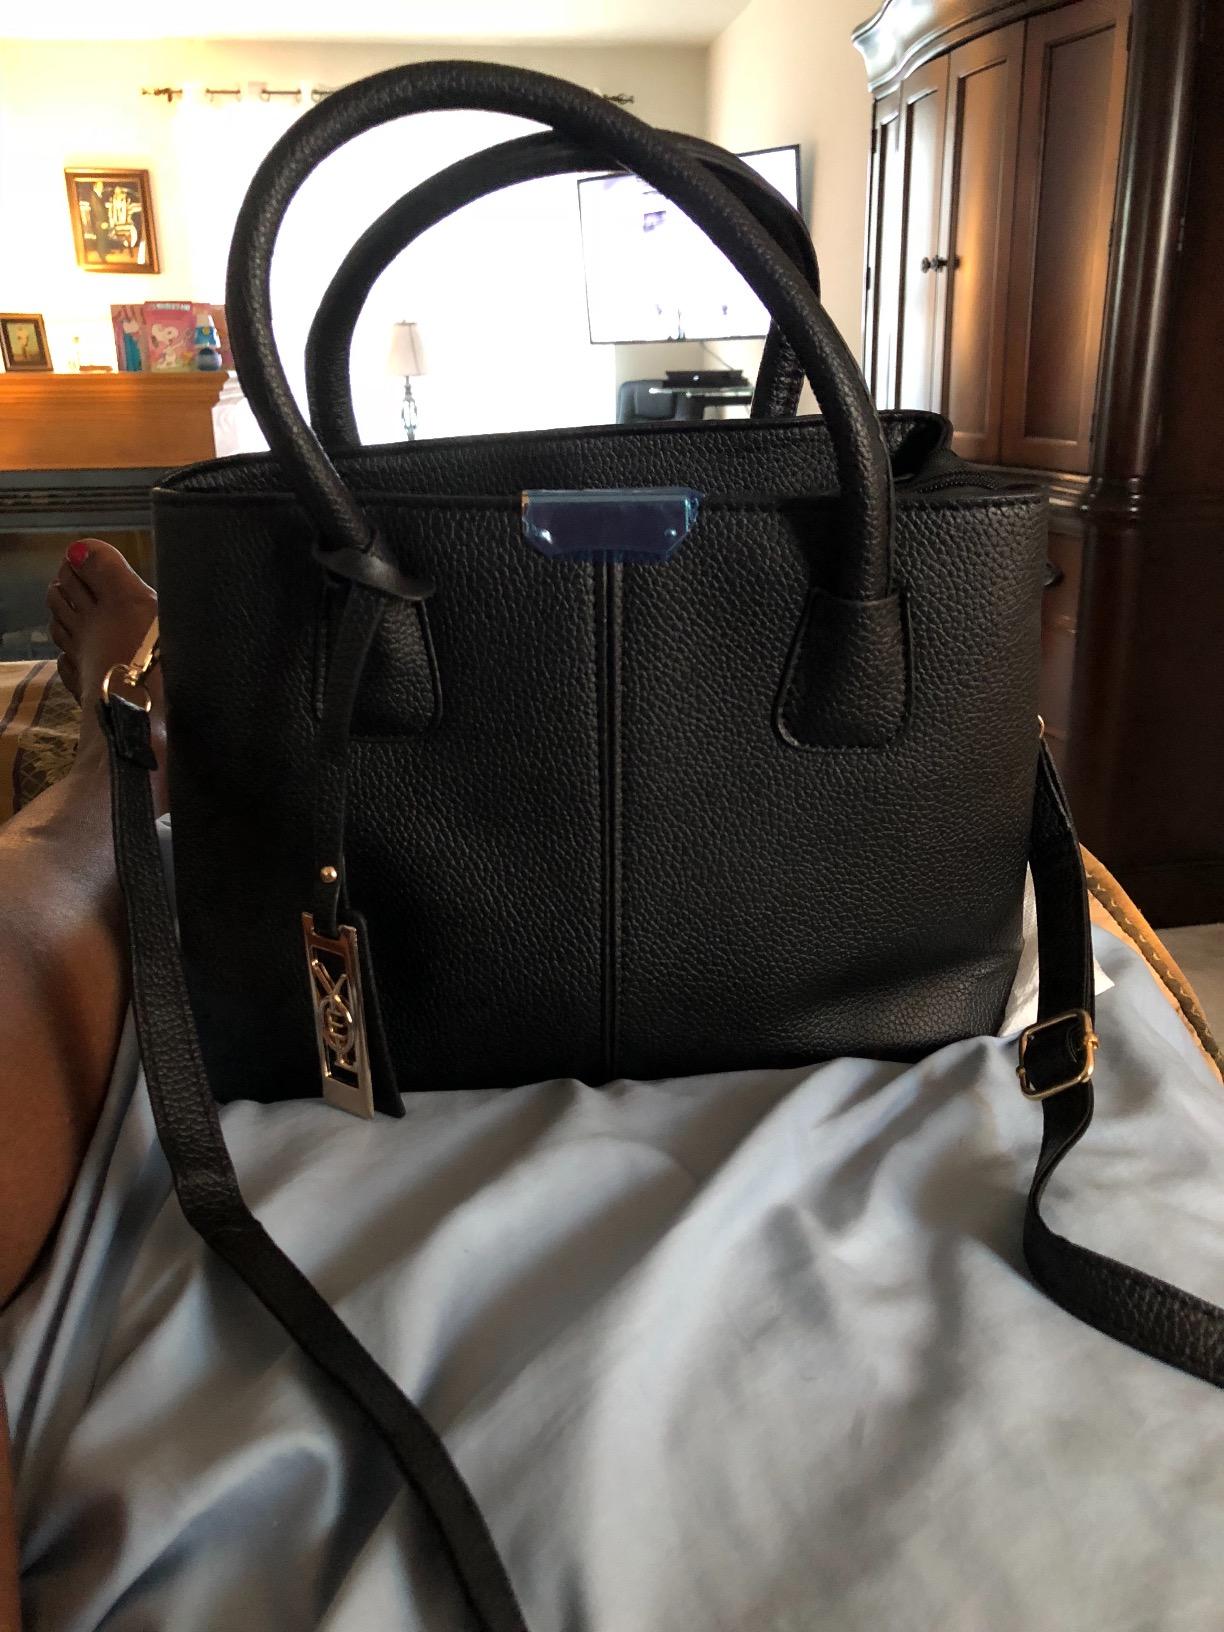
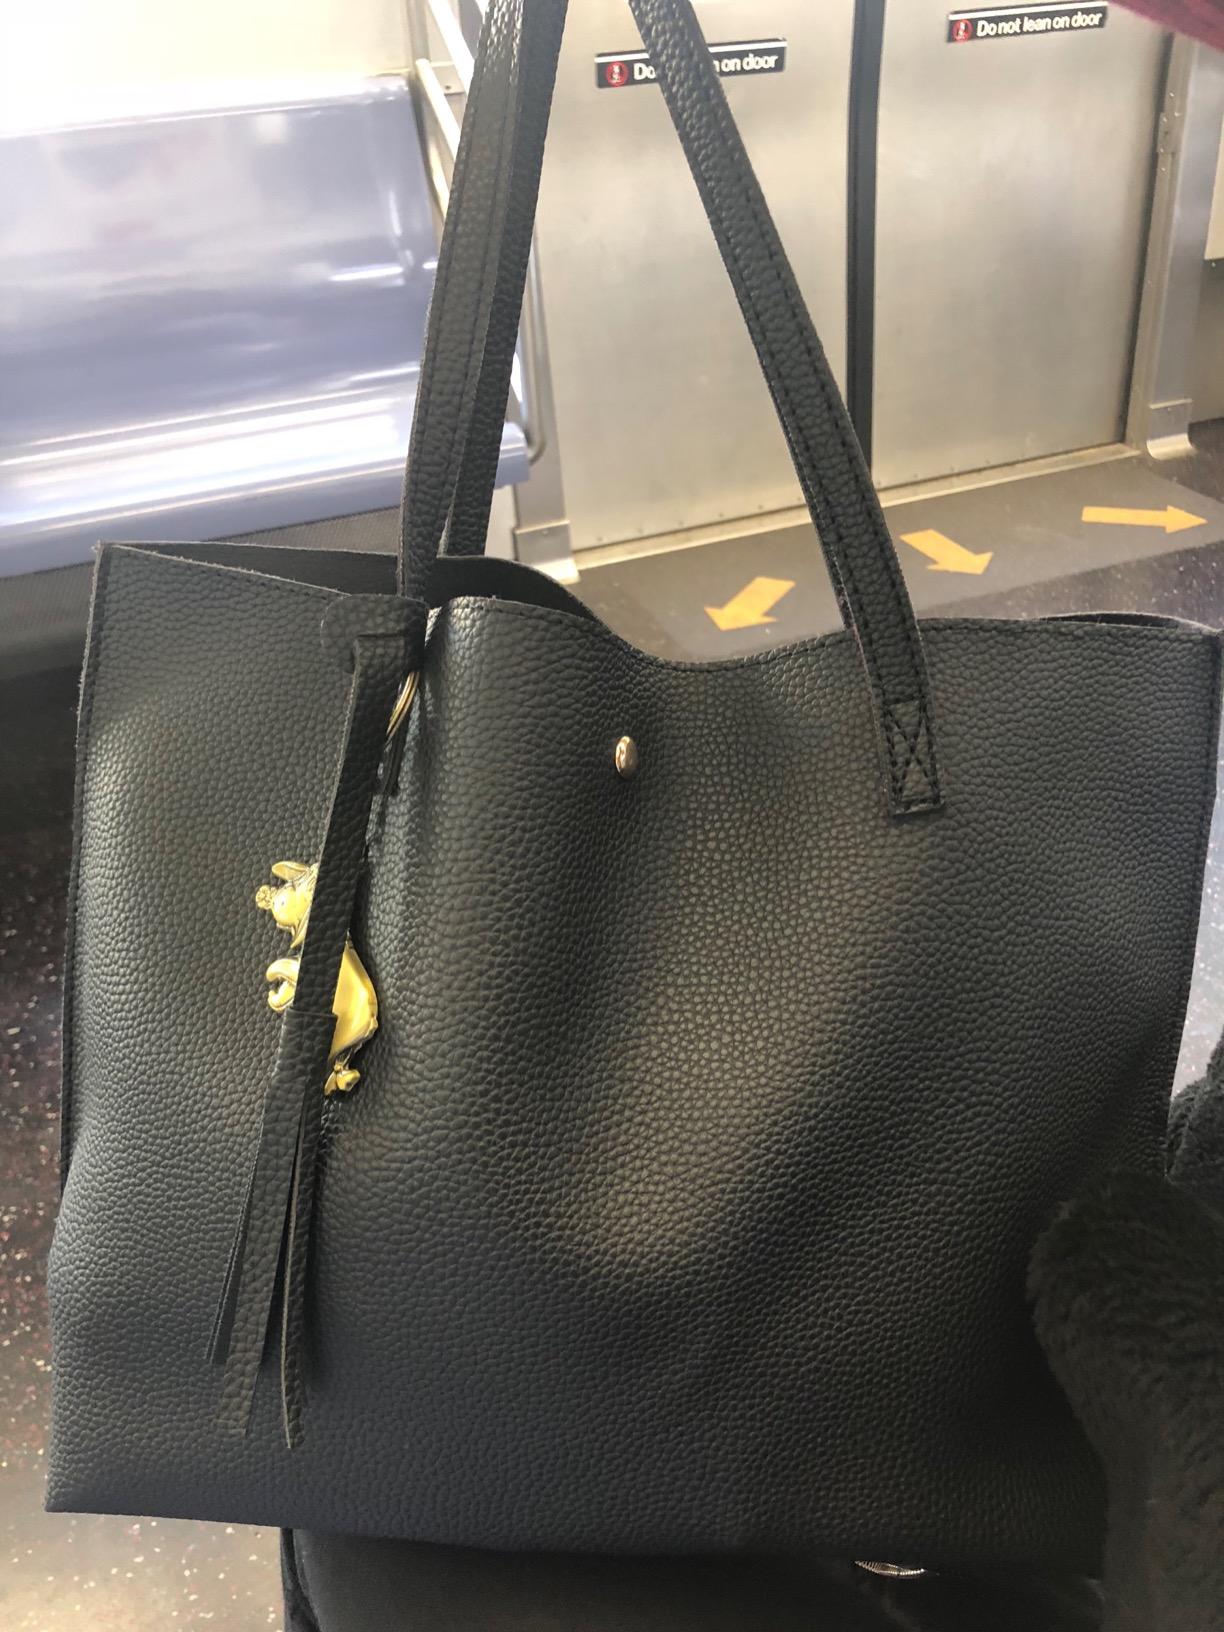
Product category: accessories_handbag
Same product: no